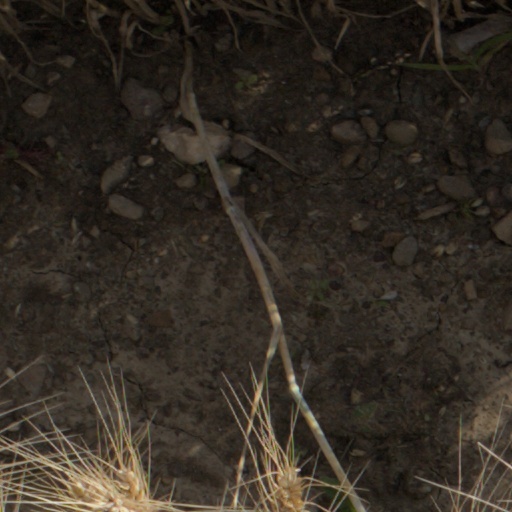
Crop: wheat